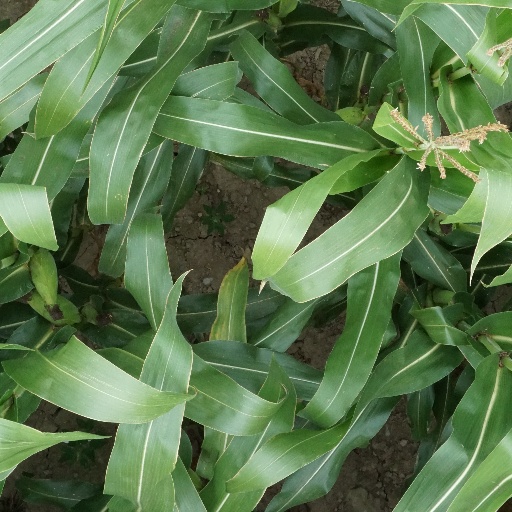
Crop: maize; corn